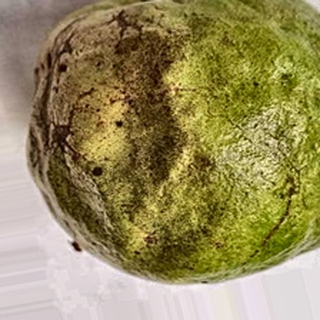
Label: guava_fruit_fly